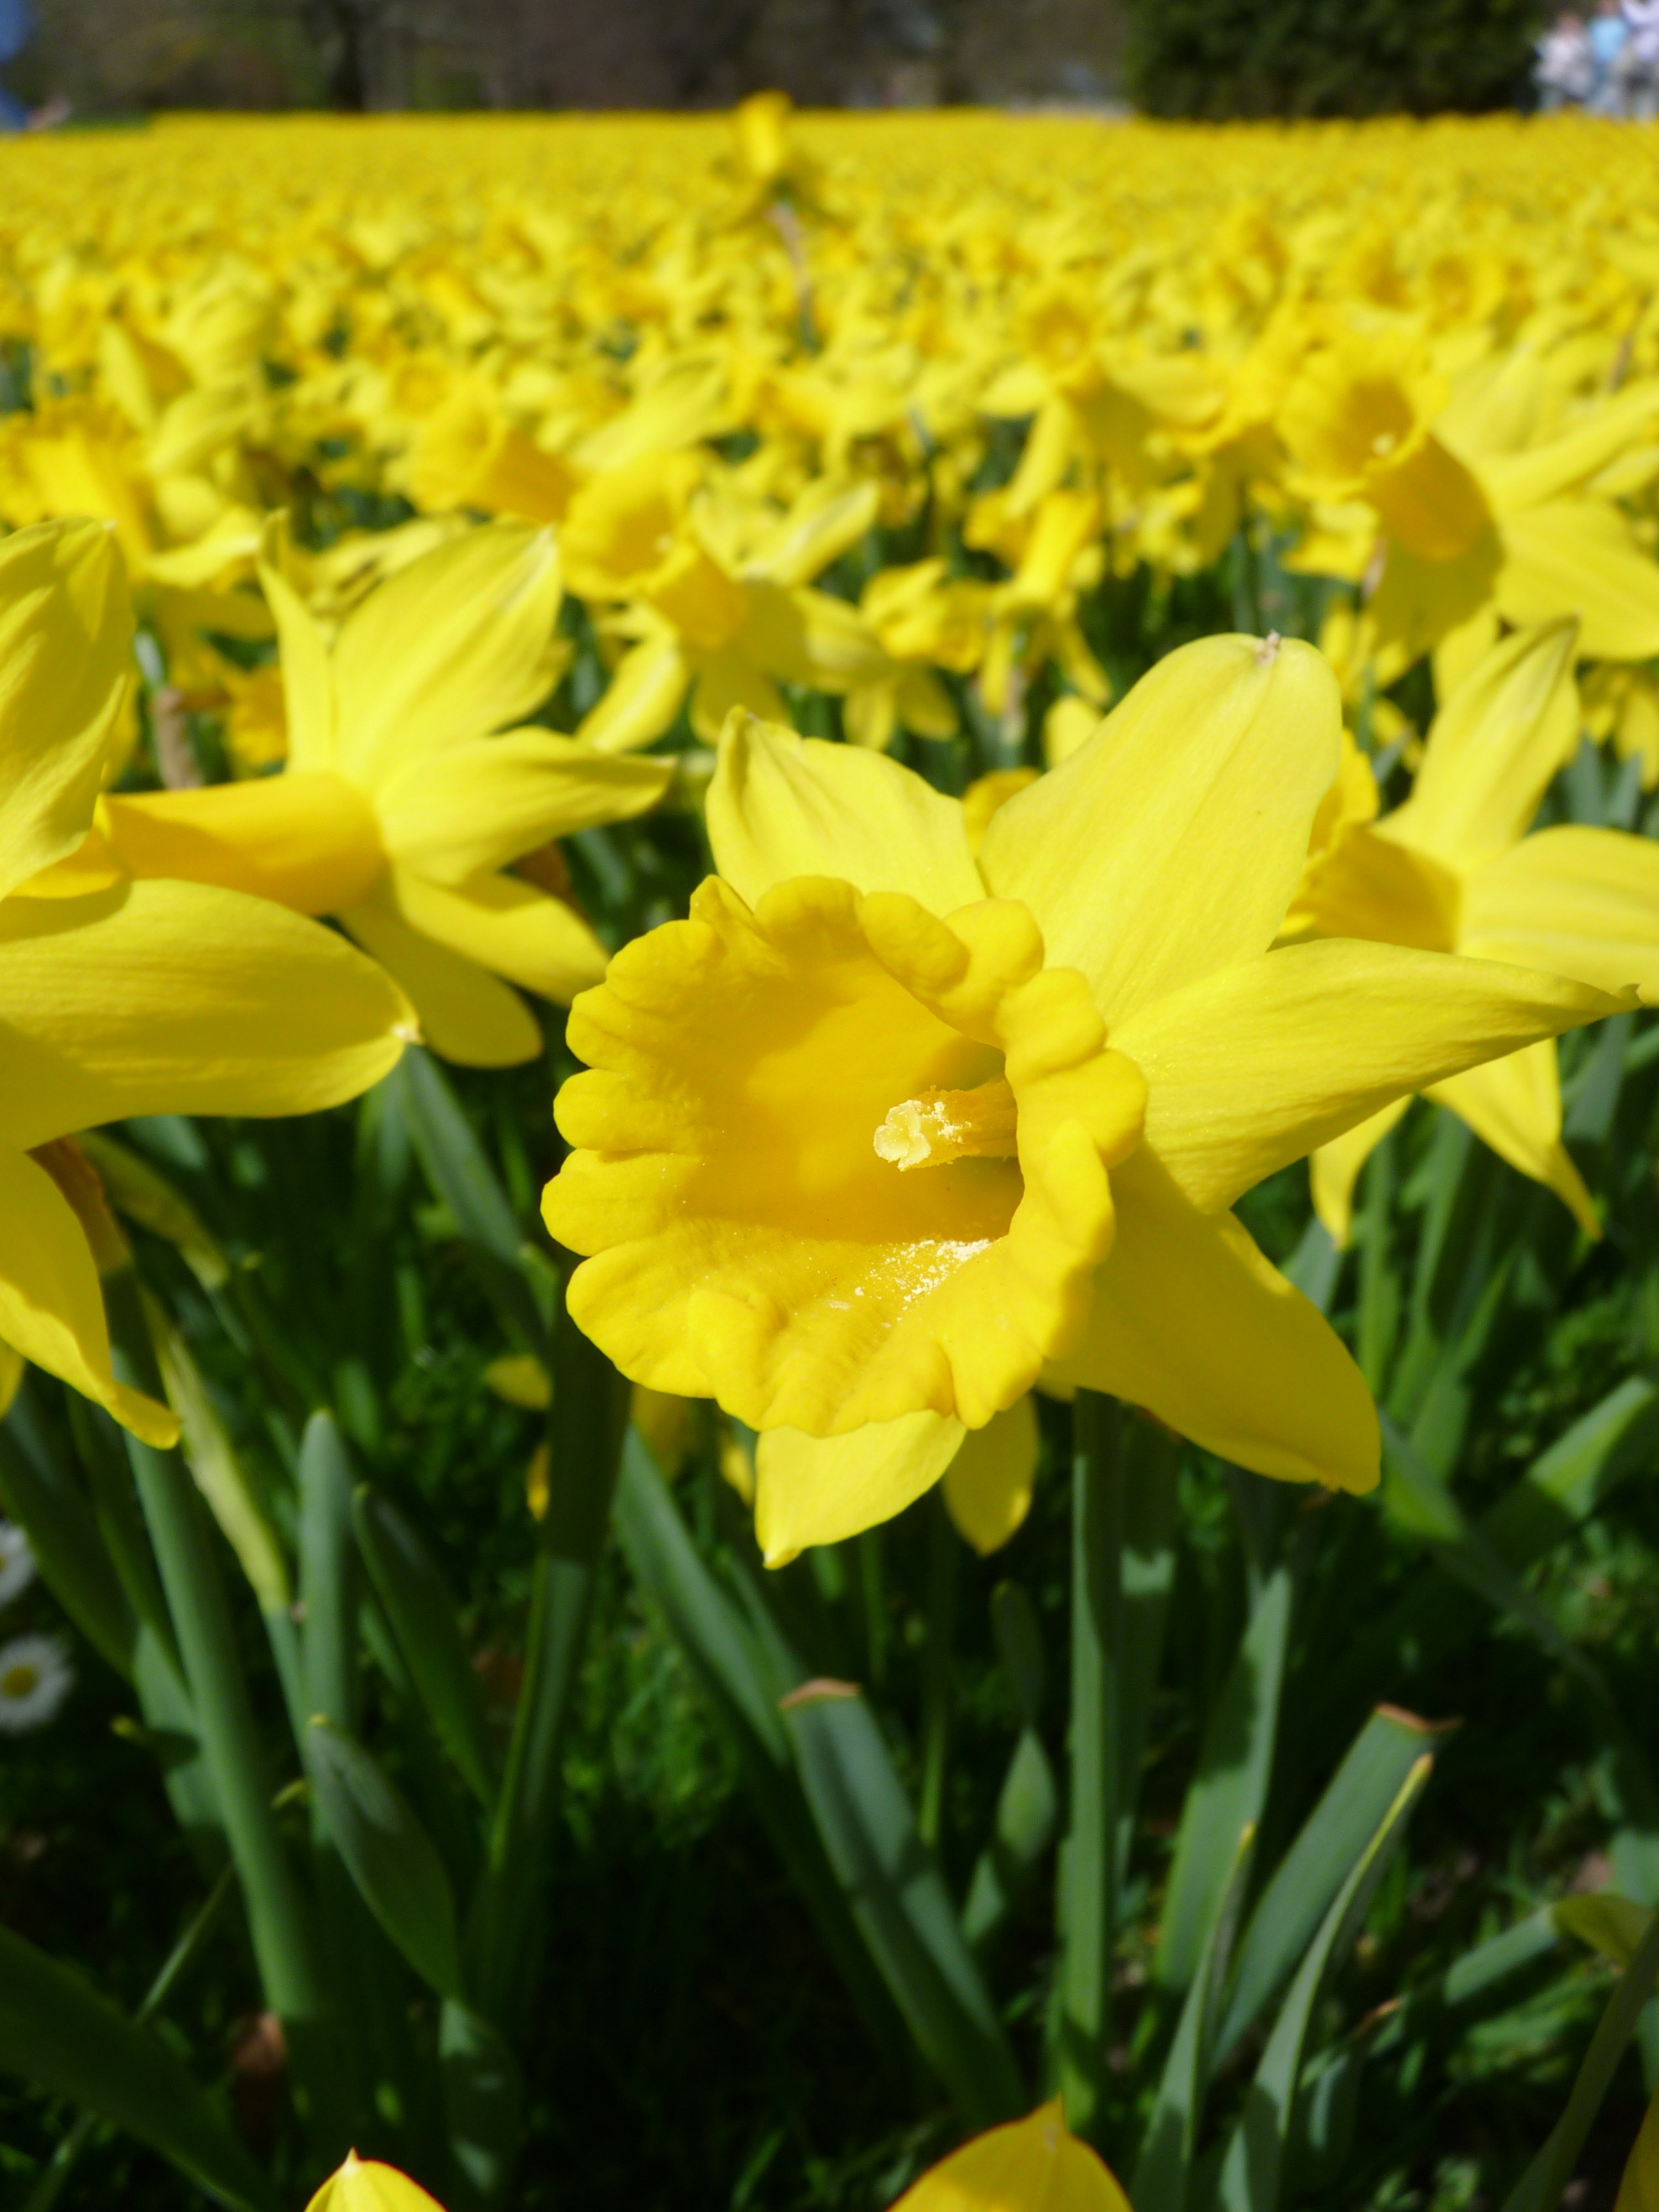
blossom, plant, flower, petal, bloom, spring, yellow, daffodils, narcissus, daylily, flowering plant, osterglocken, daffodil field, land plant, large flowered evening primrose